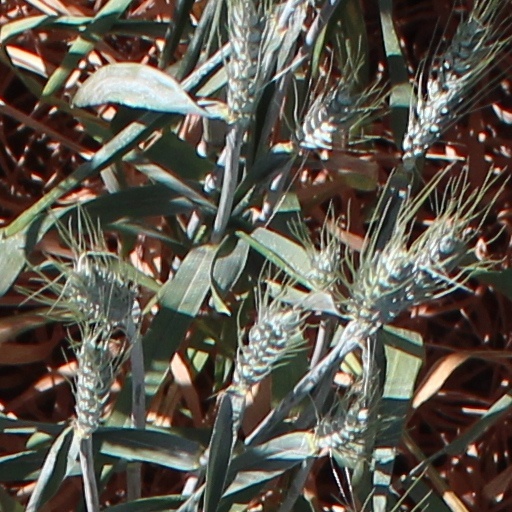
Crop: wheat